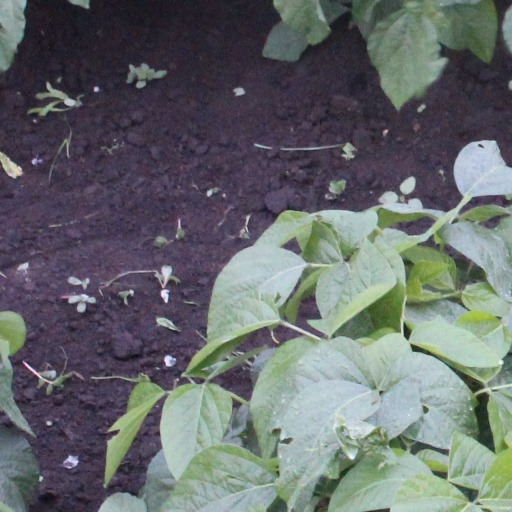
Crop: soybean